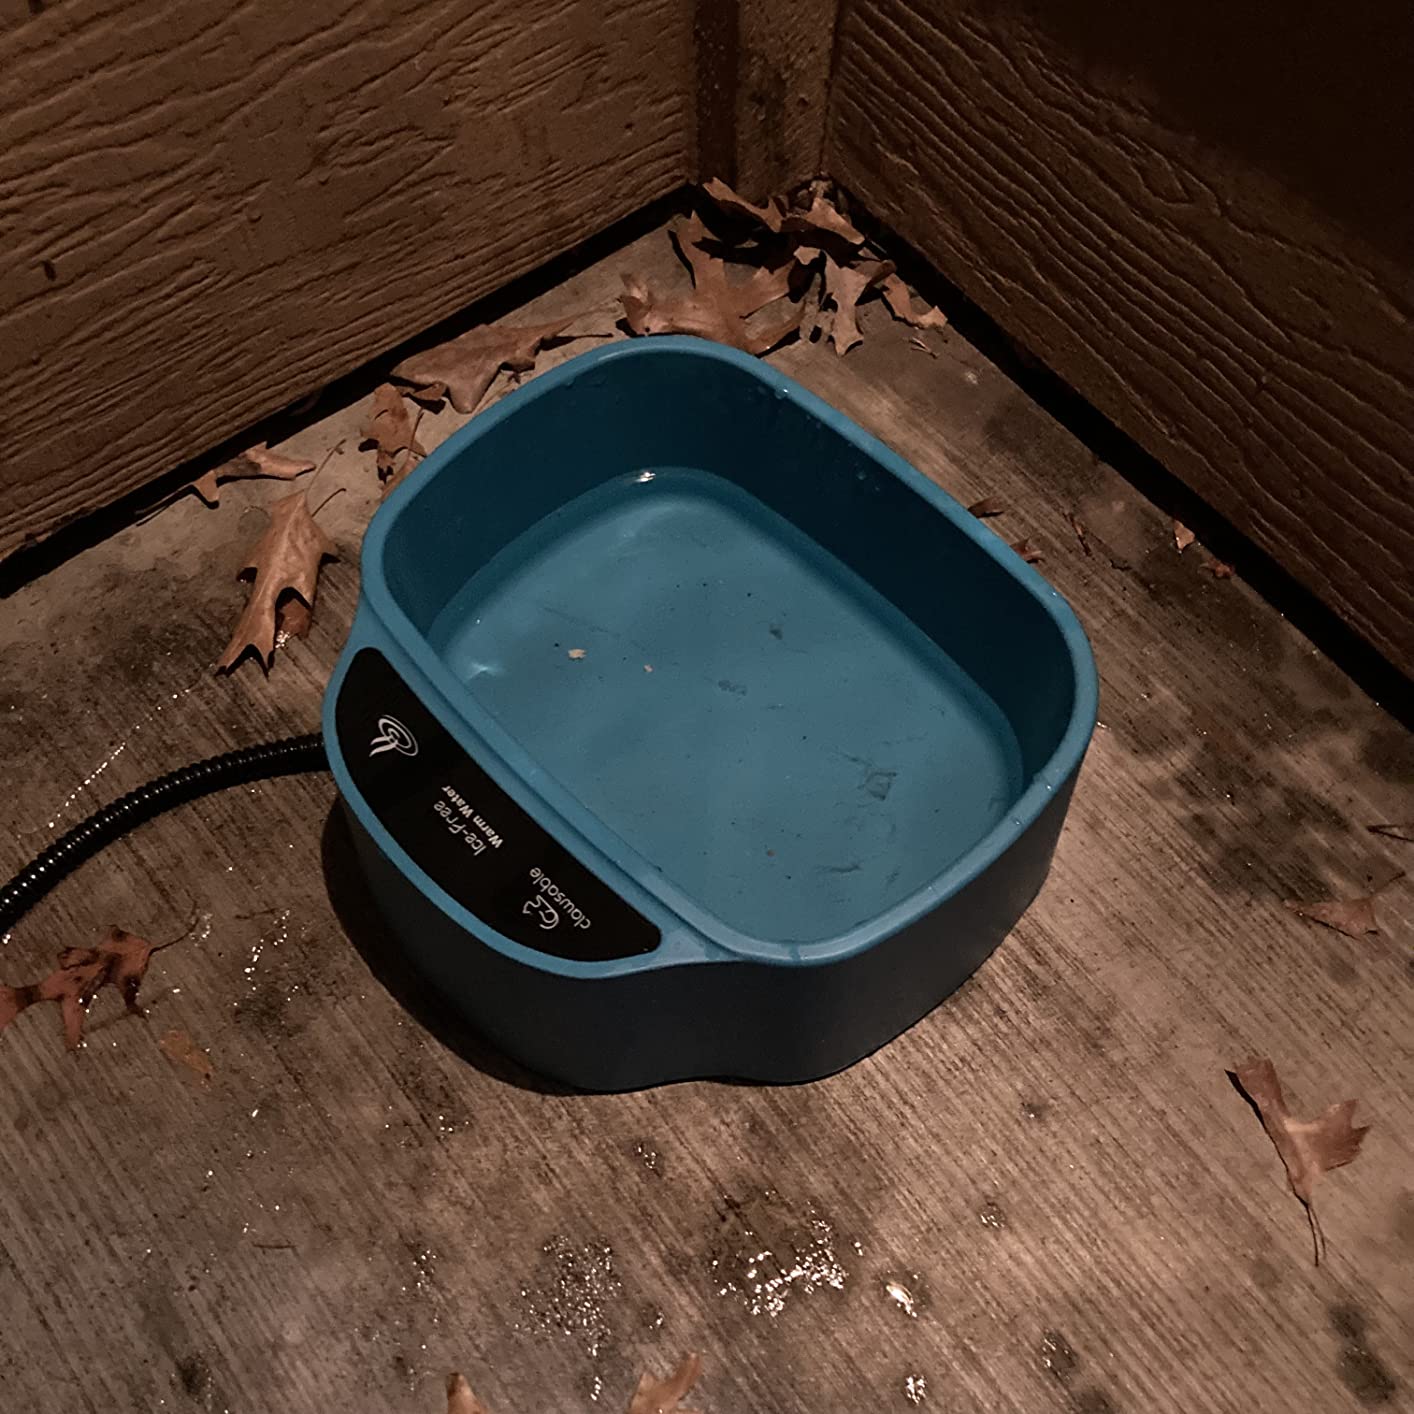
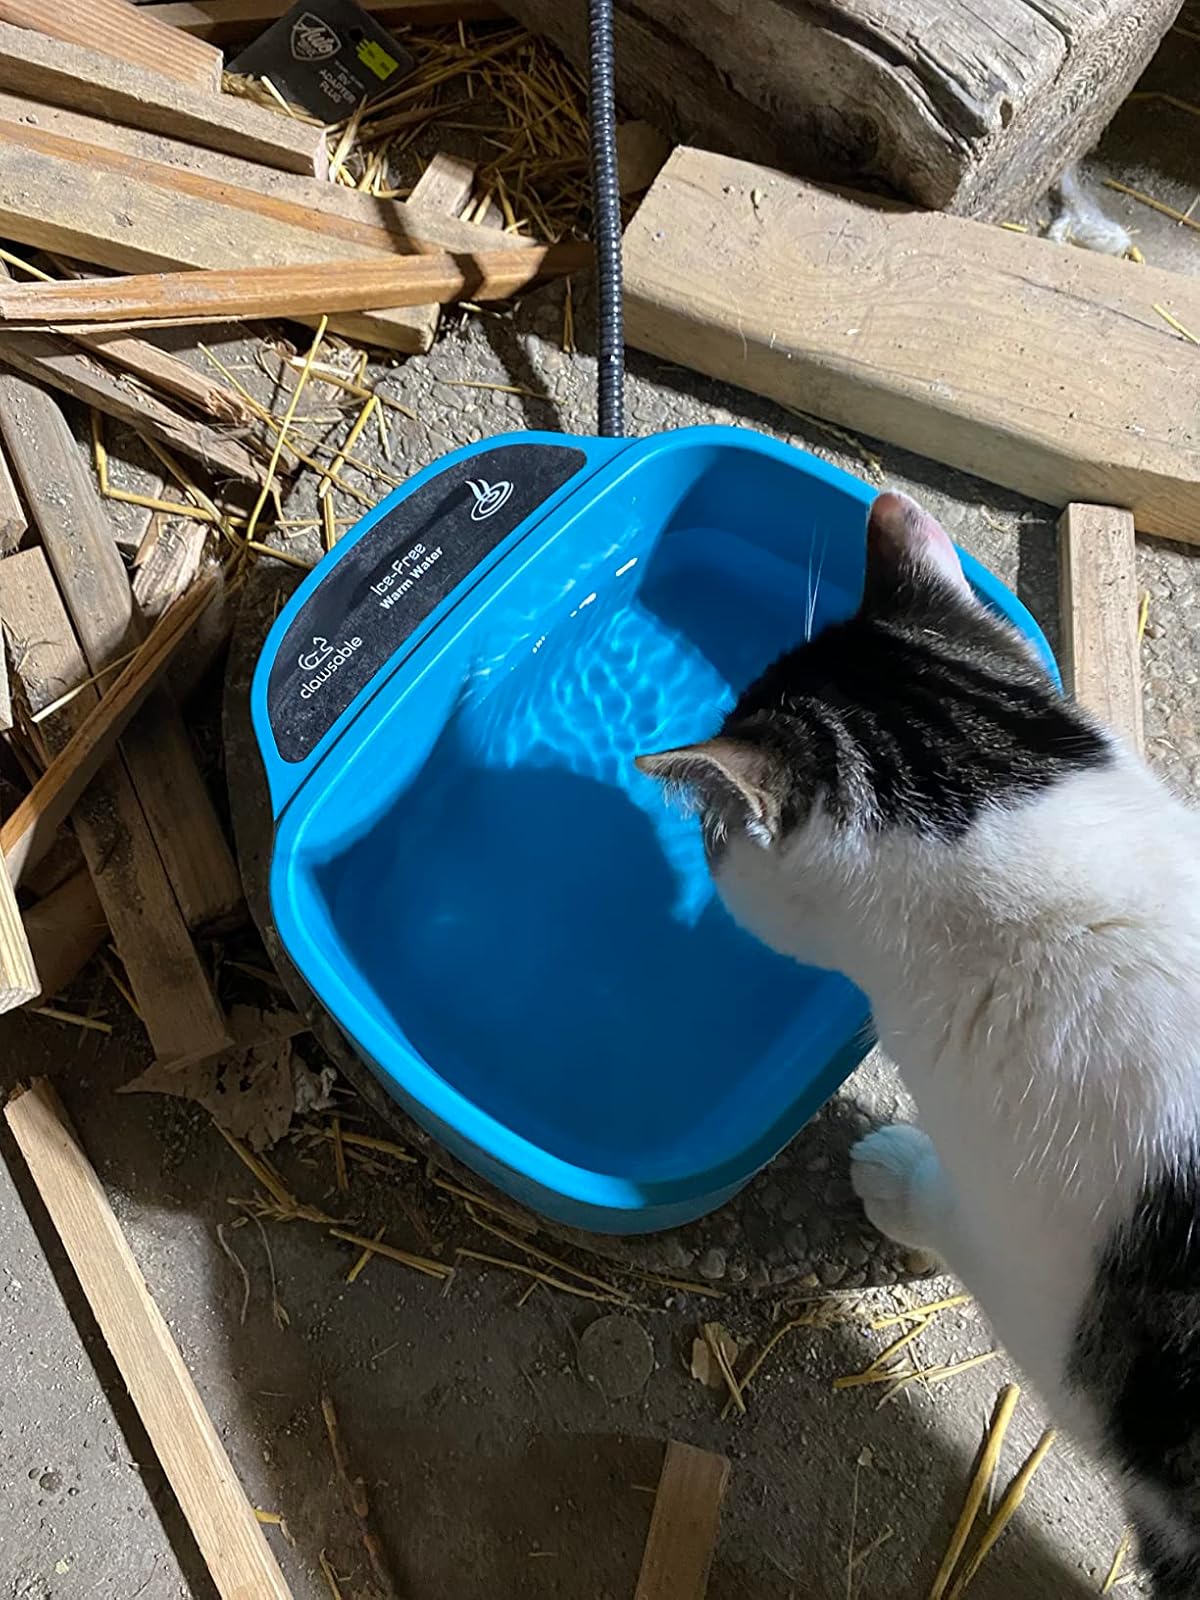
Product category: items_bowl
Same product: yes